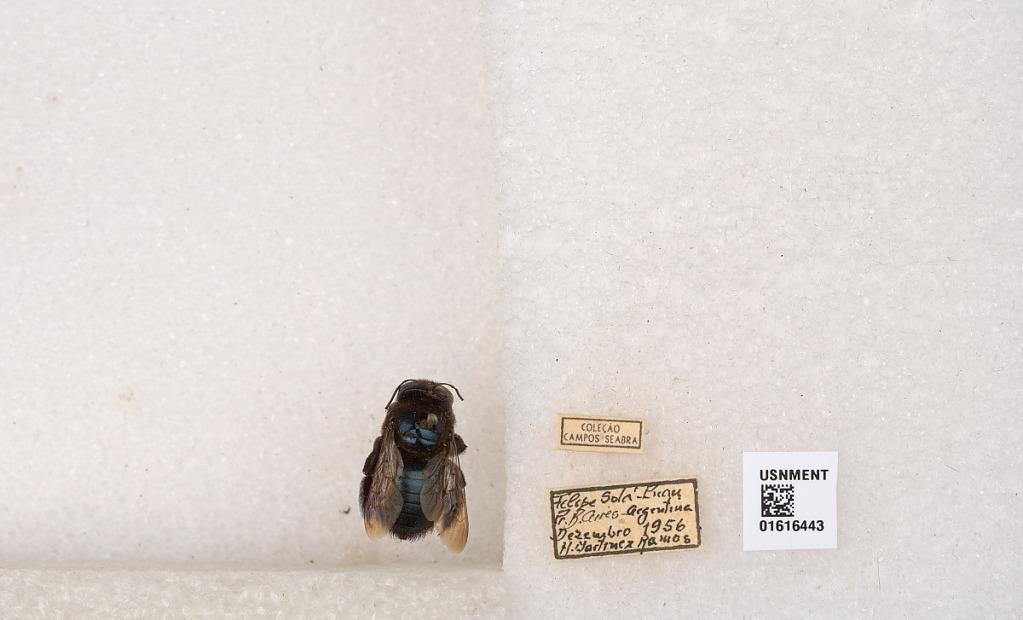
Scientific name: Xylocopa (Schonnherria) splendidula Lepeletier
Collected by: H. Ramos
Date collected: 1956-12-1
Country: Argentina
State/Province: Buenos Aires
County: Puan
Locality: Felipe Sola